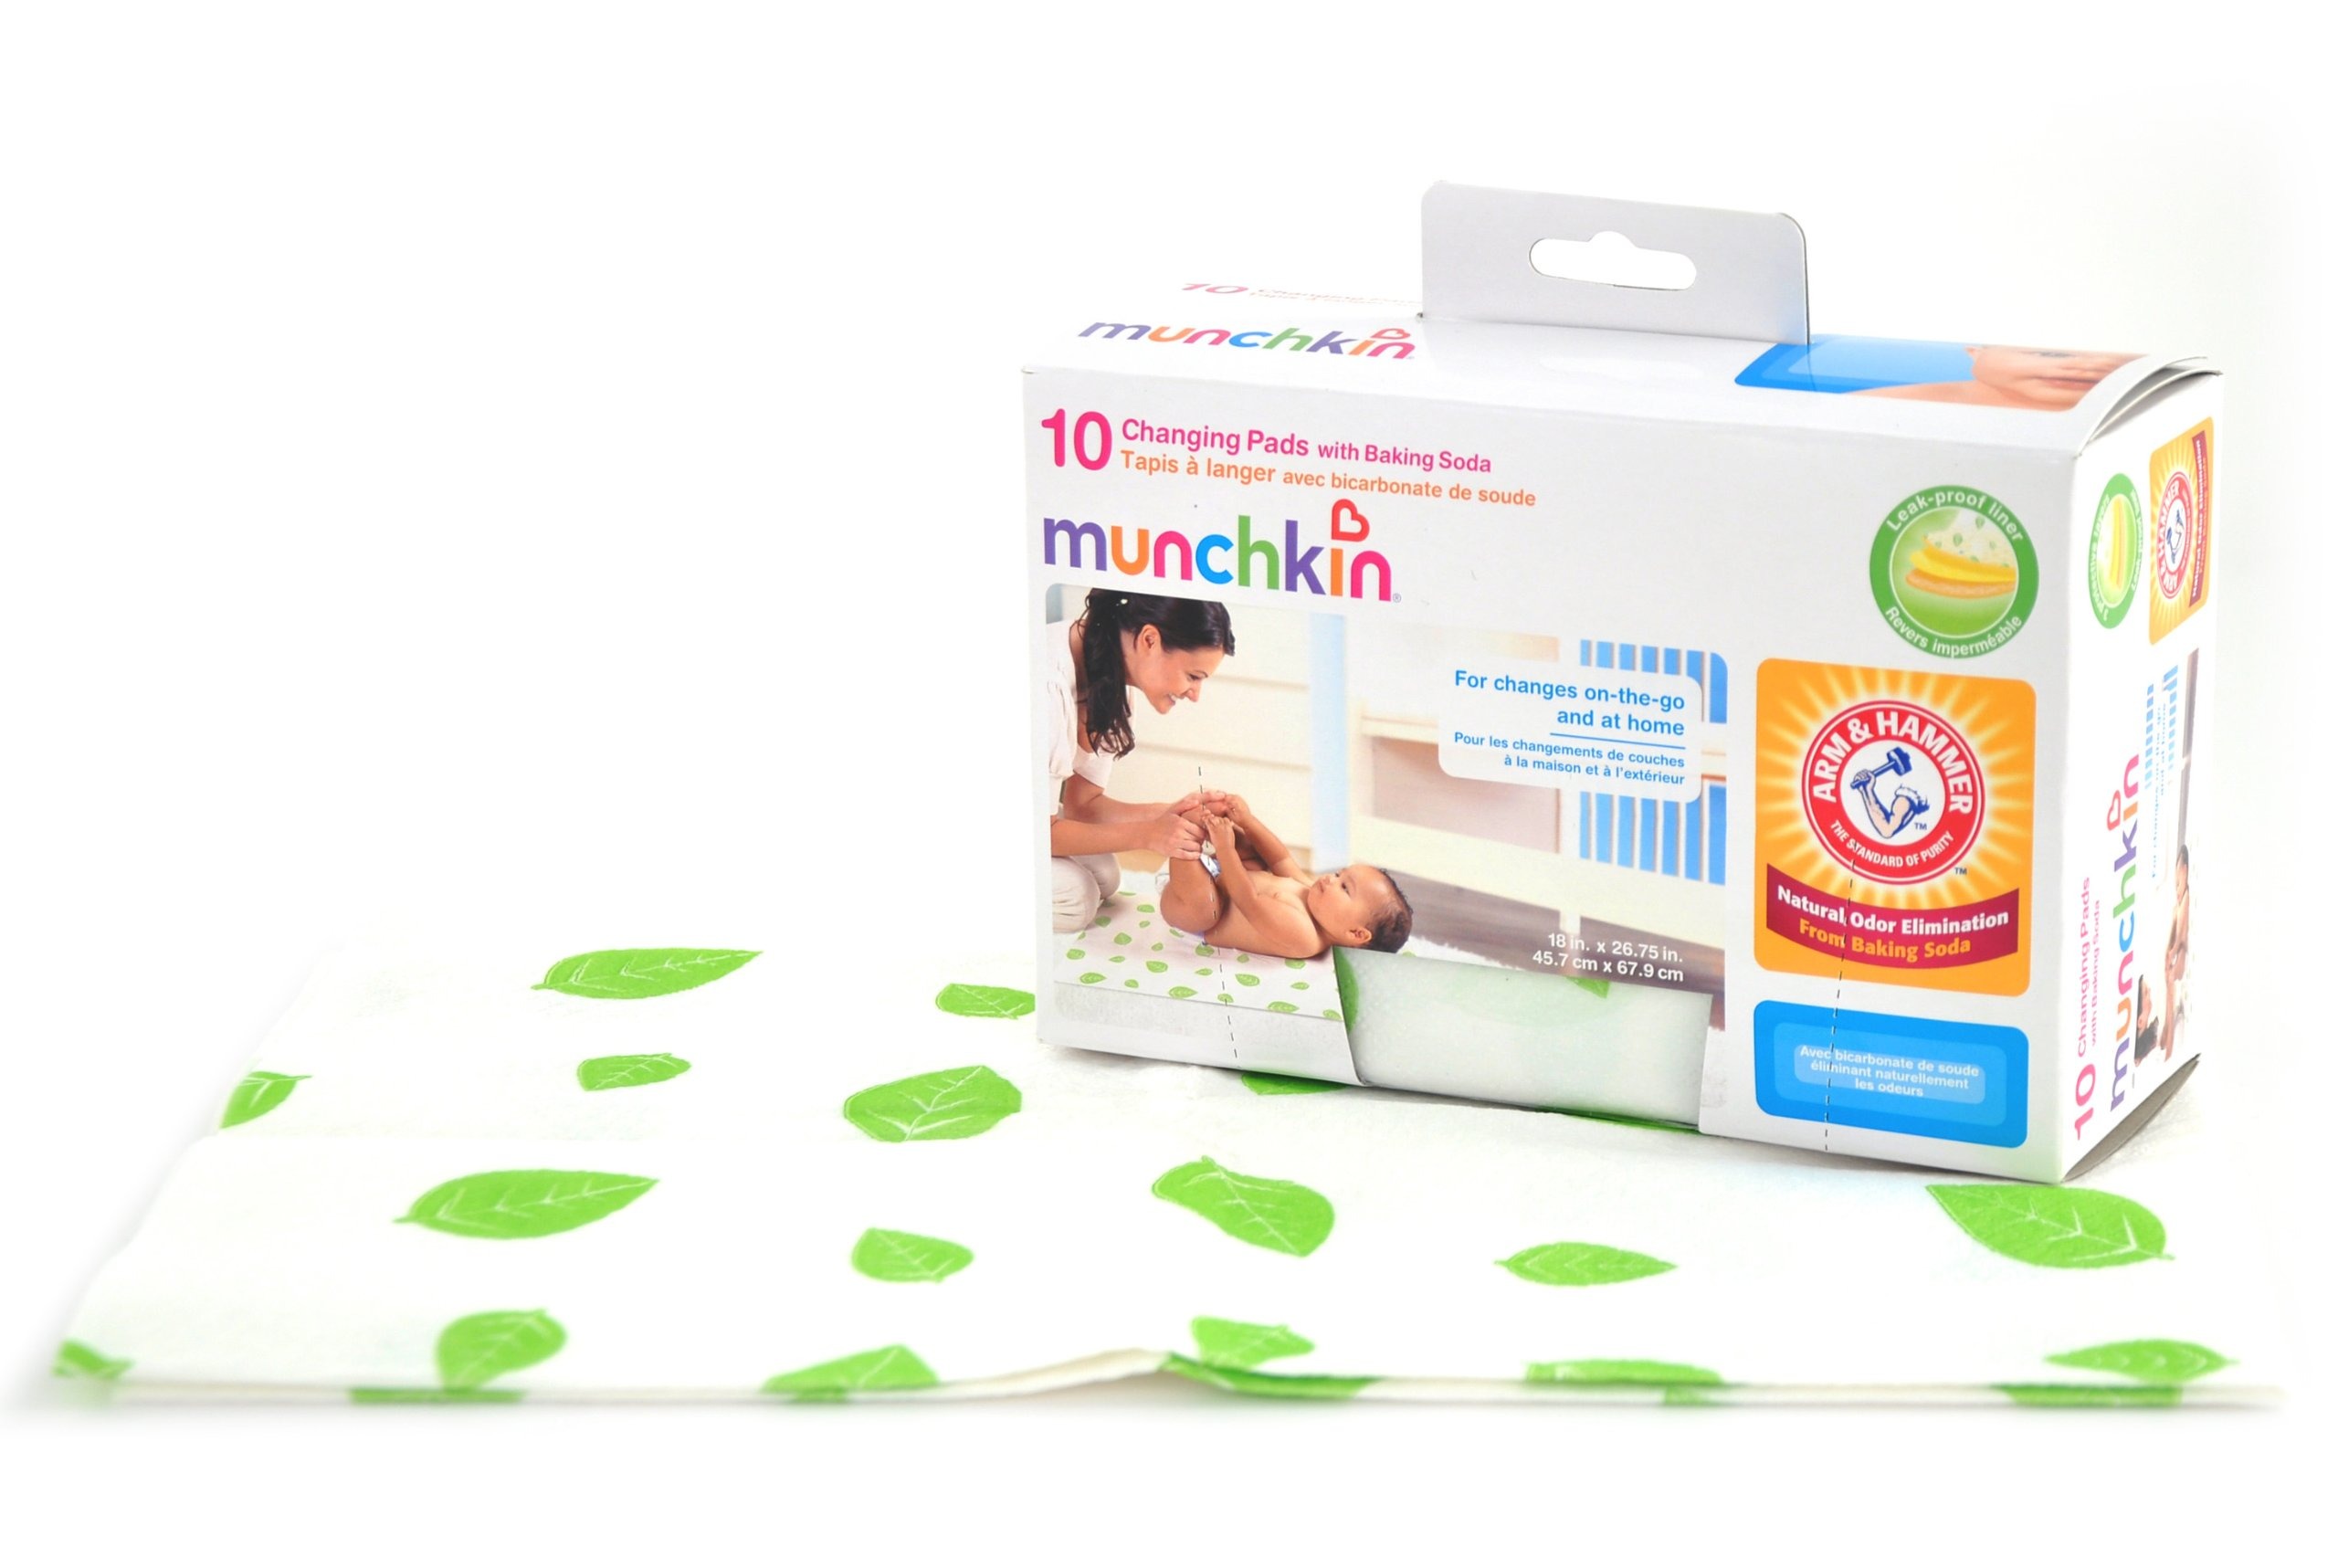
Item Name: Munchkin Arm and Hammer Disposable Changing Pad, 10 Count
Bullet Point 1: Ideal for safe and sanitary diaper changes
Bullet Point 2: Pads are infused with baking soda for safe, natural and effective odor protection
Bullet Point 3: Ultra absorbent layers keep moisture away from baby's skin
Bullet Point 4: Leak proof liner prevents liquid from seeping through
Bullet Point 5: Great for on the go or at home
Value: 10.0
Unit: Count

Price: 11.89